Toni Gardemeister

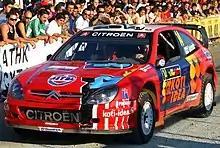
Gardemeister with a Citroën Xsara WRC at the 2006 Cyprus Rally.

Driving for the privateer Astra Racing team in a Peugeot 307 WRC with co-driver Jakke Honkanen, Gardemeister finished third in the 2006 Monte Carlo Rally, the first rally of the season. He went on to compete in three more world rallies driving a Citroën Xsara WRC, finishing fourth in Greece and Germany, and finishing fifth in Cyprus.